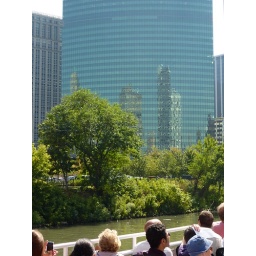
This 1983 highrise by Kohn Peterson Fox &amp;amp; Assoc features a curved facade of mirrored green glass.